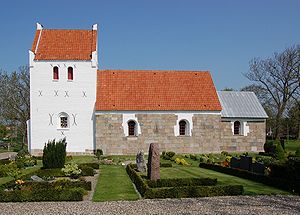
Romdrup-Klarup Sogn
Klarup Kirke er en kirke i Aalborg Østre Provsti (Aalborg Stift) og Aalborg Kommune
Romdrup-Klarup Sogn er et sogn i Aalborg Østre Provsti. Sognet ligger i Aalborg Kommune. I sognet ligger Romdrup Kirke og Klarup Kirke.